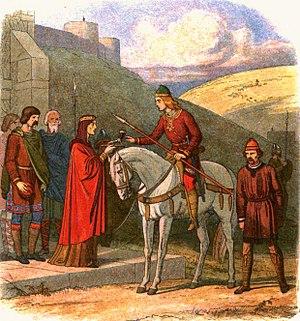
Édouard le Martyr est roi d'Angleterre de 975 à sa mort.
Ælfthryth, également appelée Alfrida, Elfrida ou Elfthryth, est la seconde ou troisième épouse du roi Edgar le Pacifique et la mère d'Æthelred le Malavisé. C'est la première épouse royale à avoir été couronnée et ointe reine d'Angleterre avec certitude. Elle dispose d'un pouvoir politique important, et est impliquée dans le meurtre de son beau-fils Édouard le Martyr. Dans de nombreux contes médiévaux, elle représente la figure de la mauvaise reine et de la marâtre.